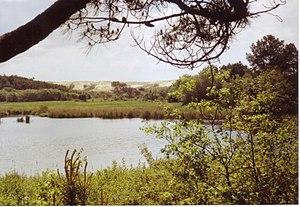
La réserve naturelle nationale du Courant d'Huchet est une réserve naturelle nationale située en Nouvelle-Aquitaine. Classée en 1981, elle occupe une surface de 618 hectares et protège une partie de l'étang de Léon et son émissaire vers l'océan Atlantique, le Courant d'Huchet.
Le courant d'Huchet est un fleuve côtier présent sur les communes de Léon, Vielle-Saint-Girons et Moliets-et-Maâ, dans le département français des Landes. Appartenant à la famille des courants landais, il est l'exutoire de l'étang de Léon et se jette dans l'océan Atlantique au niveau de la commune de Moliets-et-Maâ. Le site est rendu célèbre au début du XXᵉ siècle par Maurice Martin, l'« inventeur » de la Côte d'Argent.